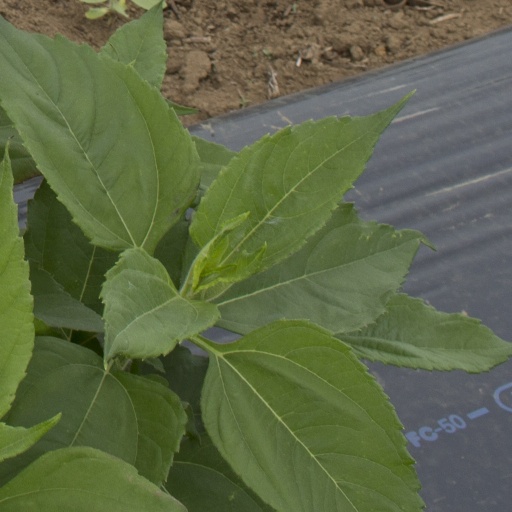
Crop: Jerusalem artichoke